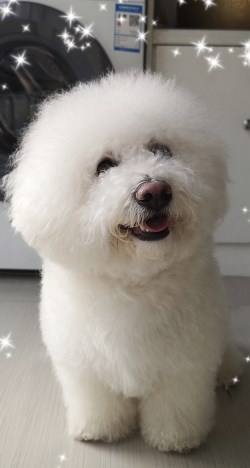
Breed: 3083-n000117-Bichon_Frise